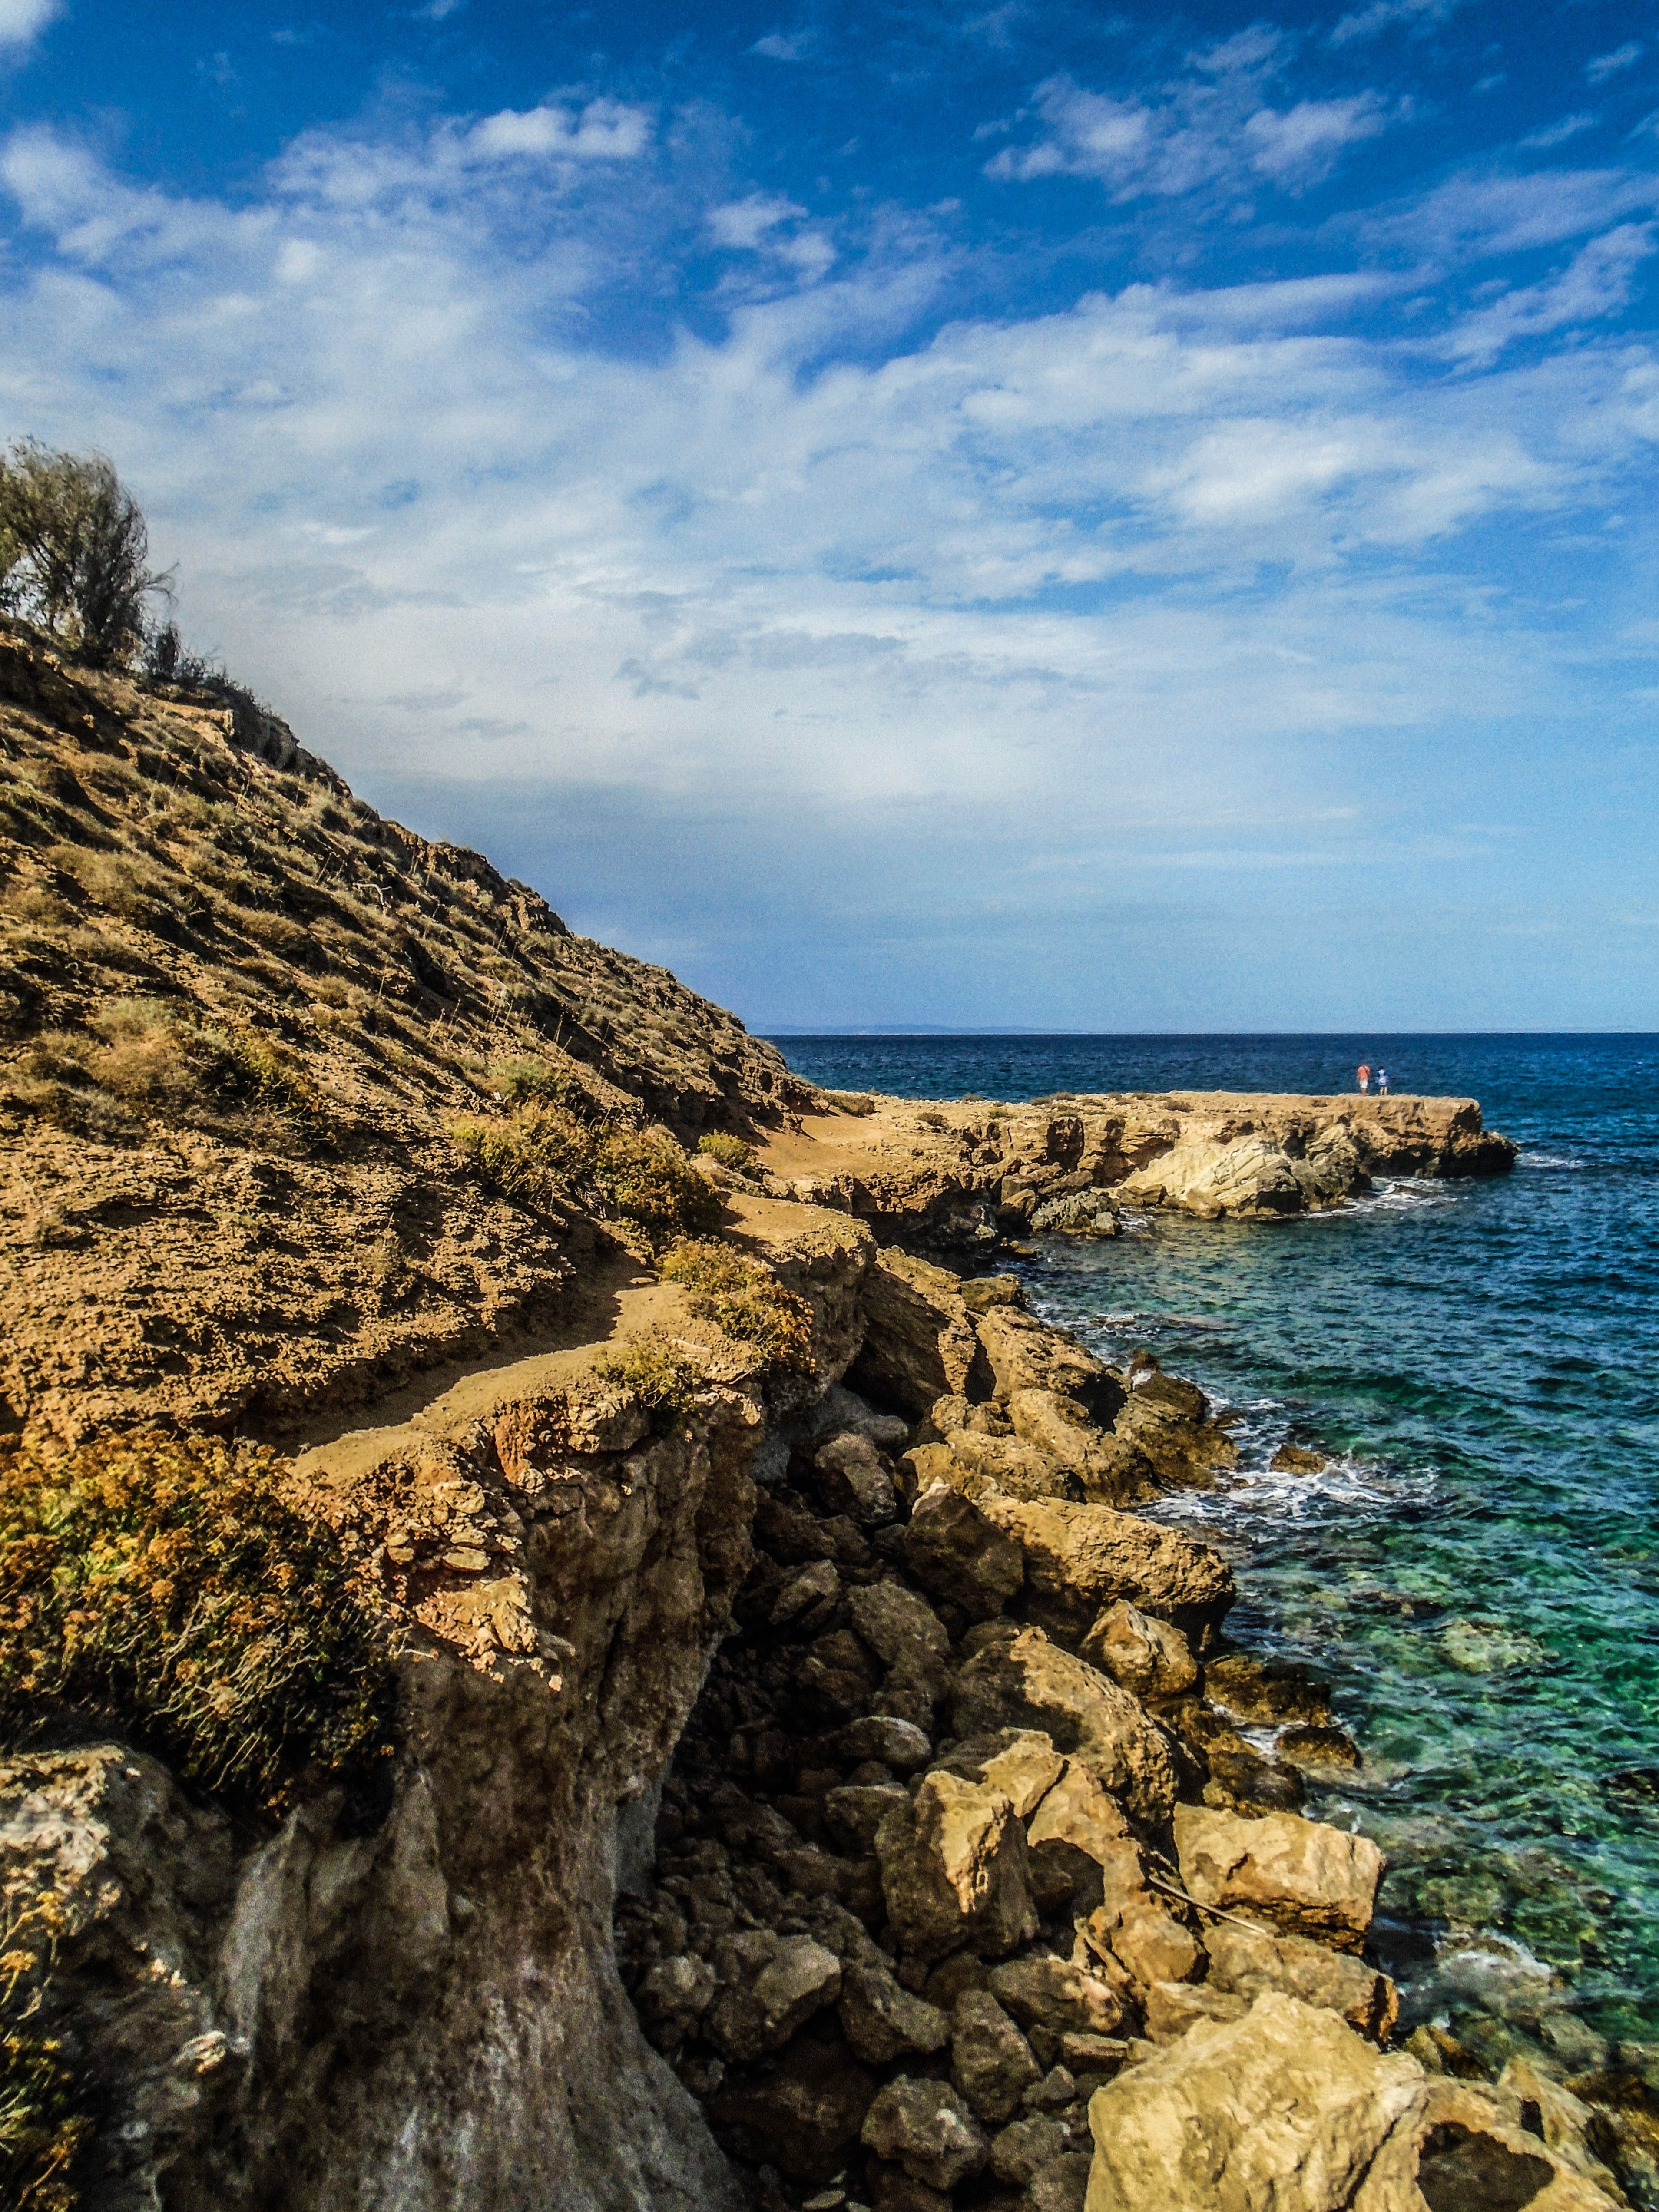
beach, landscape, sea, coast, water, nature, path, rock, ocean, mountain, shore, wave, vacation, formation, cliff, cove, bay, terrain, material, body of water, geology, nature trail, cyprus, cape, dangerous, landform, kappari